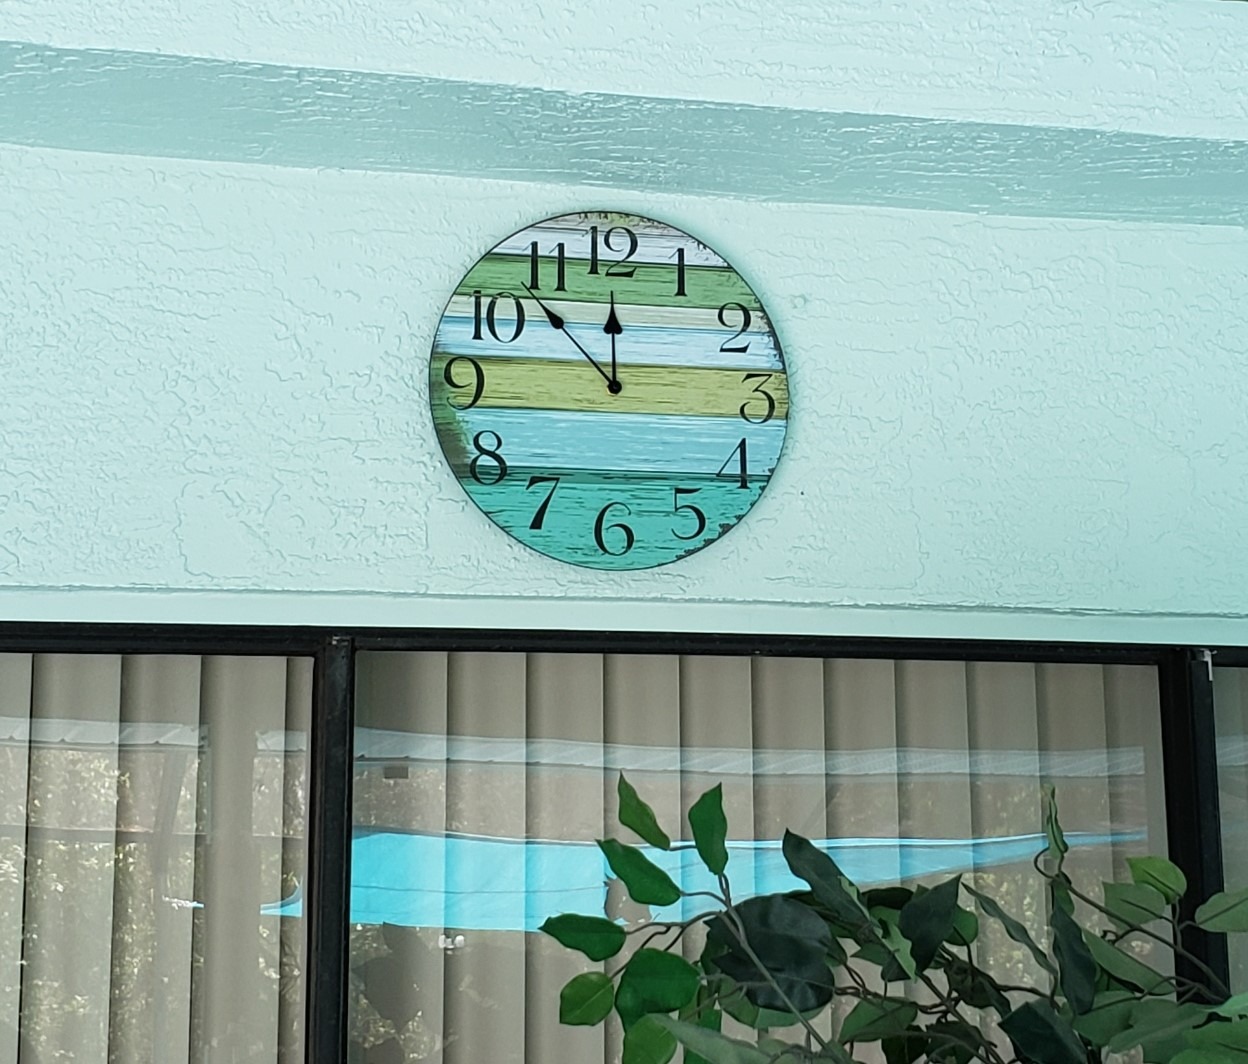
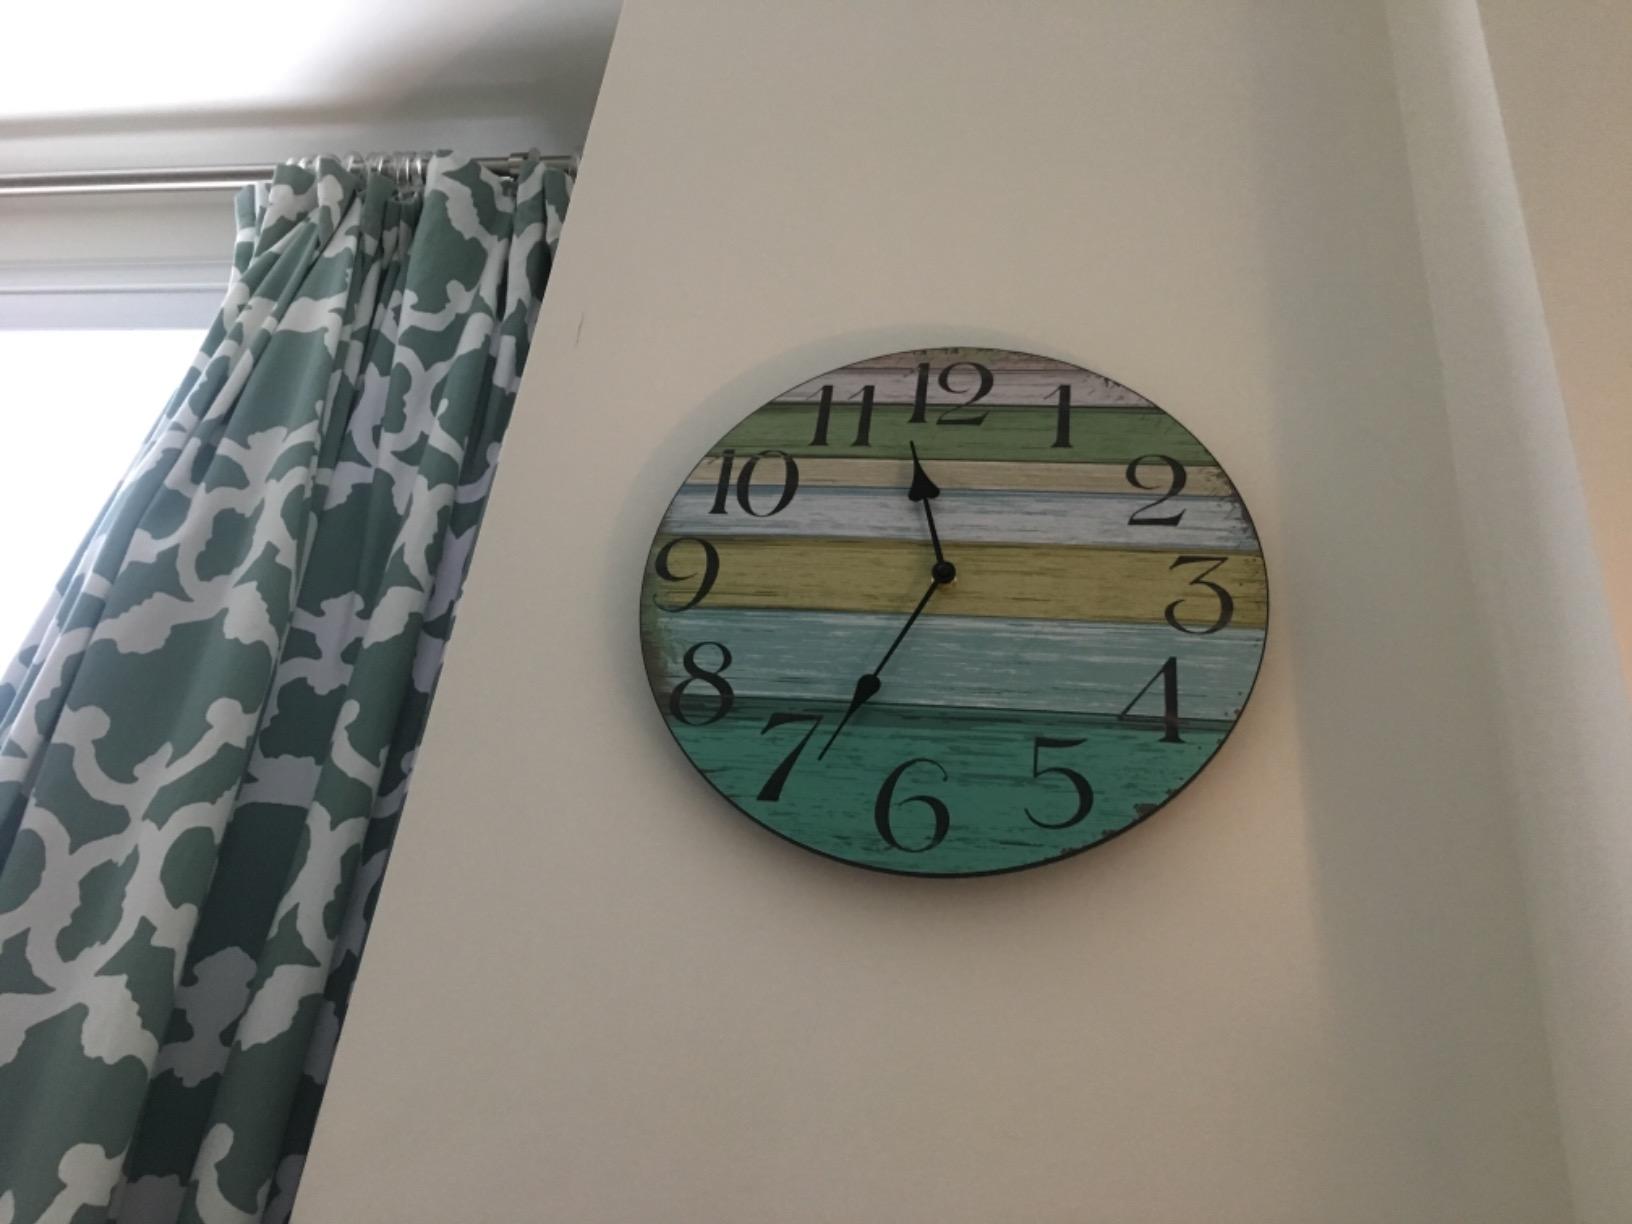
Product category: clock
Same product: yes